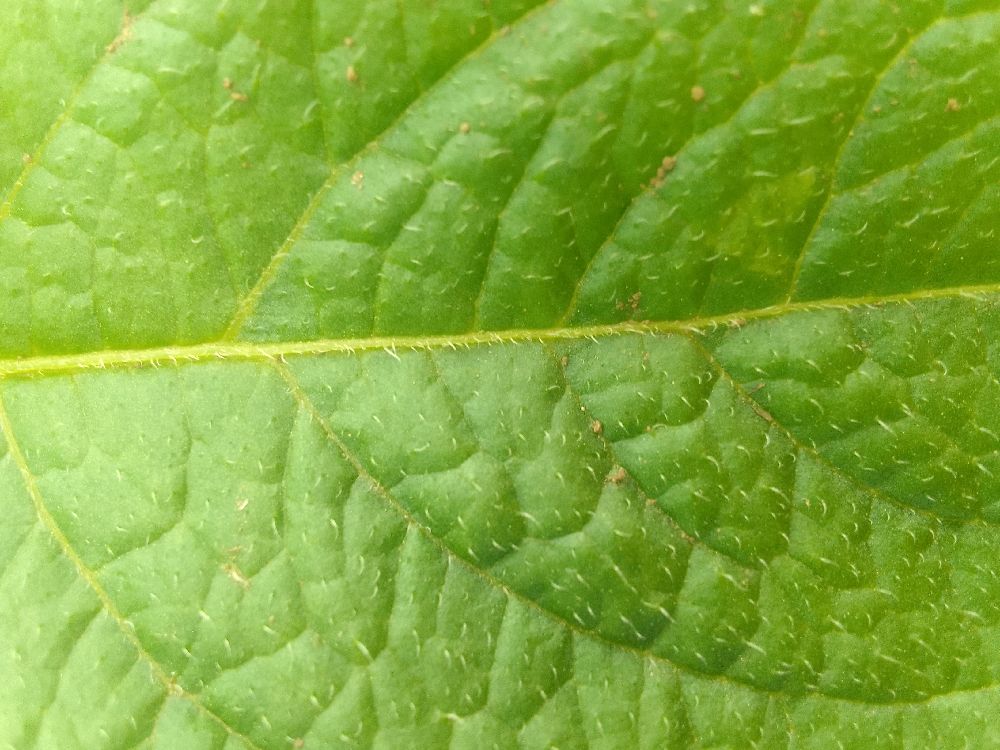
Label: Healthy